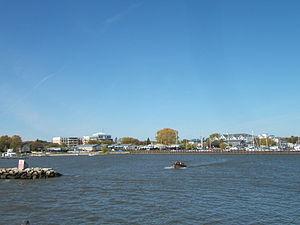
La région de Interlake est une division du Manitoba au Canada.